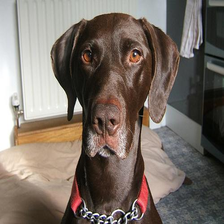
Species: dog
Breed: german shorthaired